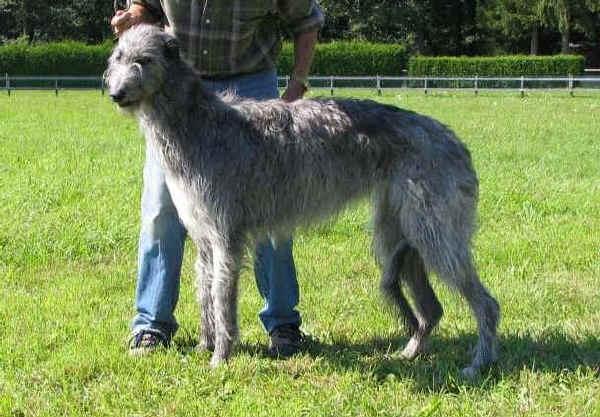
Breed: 224-n000056-Scottish_deerhound